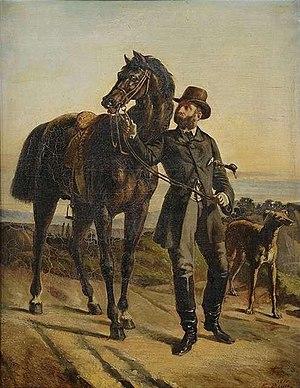
Philippe Eugène Beyer est un peintre d'histoire et de genre alsacien, lithographe et homme politique français né le 8 février 1817 à Strasbourg et décédé le 23 avril 1893 à Nîmes.